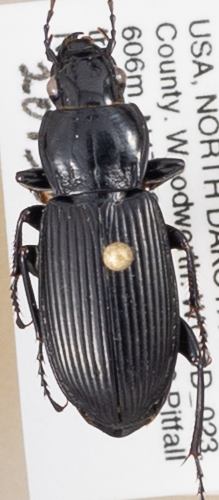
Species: Pterostichus melanarius melanarius
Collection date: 2015-09-16
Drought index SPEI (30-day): -0.988
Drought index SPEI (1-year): -0.32
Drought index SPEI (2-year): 0.54